Storm (2005 film)

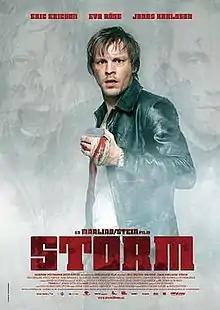
Storm movie poster featuring Eric Ericson

Storm is a 2005 Swedish fantasy-thriller film directed by Måns Mårlind and Björn Stein. The film stars Eric Ericson, Eva Röse and Jonas Karlsson. The official opening of "Storm" was on 20 January 2006, but the actual opening was at a preview of the film on 18 November 2005 during the Stockholm Film Festival, where it also was awarded. Before 2006, "Storm" had already been sold to 18 other countries.